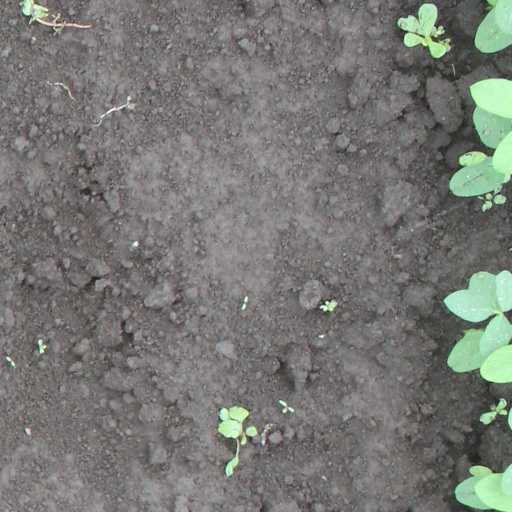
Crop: soybean